Edward Norton

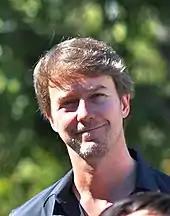
Norton as UN Goodwill Ambassador for Biodiversity on a trip to Kenya, 2010

Norton's father is an environmental lawyer and conservationist; Norton is an environmentalist. He narrated the four-part National Geographic documentary "Strange Days on Planet Earth" (2005), which examines earth system science. He is an advocate for renewable energy, specifically solar energy and is currently an Advisory Council Member for GoodLeap. After rising to stardom, Norton bought a solar energy-powered home in Los Angeles and switched to a hybrid car. In 2003, he collaborated with oil company BP to develop the Solar Neighbors program, which aimed to install photovoltaic panels on rooftops of households in Los Angeles. The initiative was welcomed by many of Norton's fellow celebrities, notably Salma Hayek, Brad Pitt, Danny DeVito, Alicia Silverstone and Robin Williams.